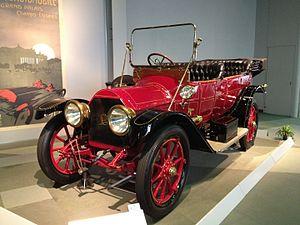
La Cadillac Model Thirty est une automobile introduite en décembre 1909 par Cadillac et vendue jusqu'en 1911. C'était le seul modèle de l'entreprise pour ces années et était basé sur la Model G de 1907. Les Model 1912 de 1912, Model 1913 de 1913 et Model 1914 de 1914 étaient similaires mais utilisaient des moteurs plus gros.